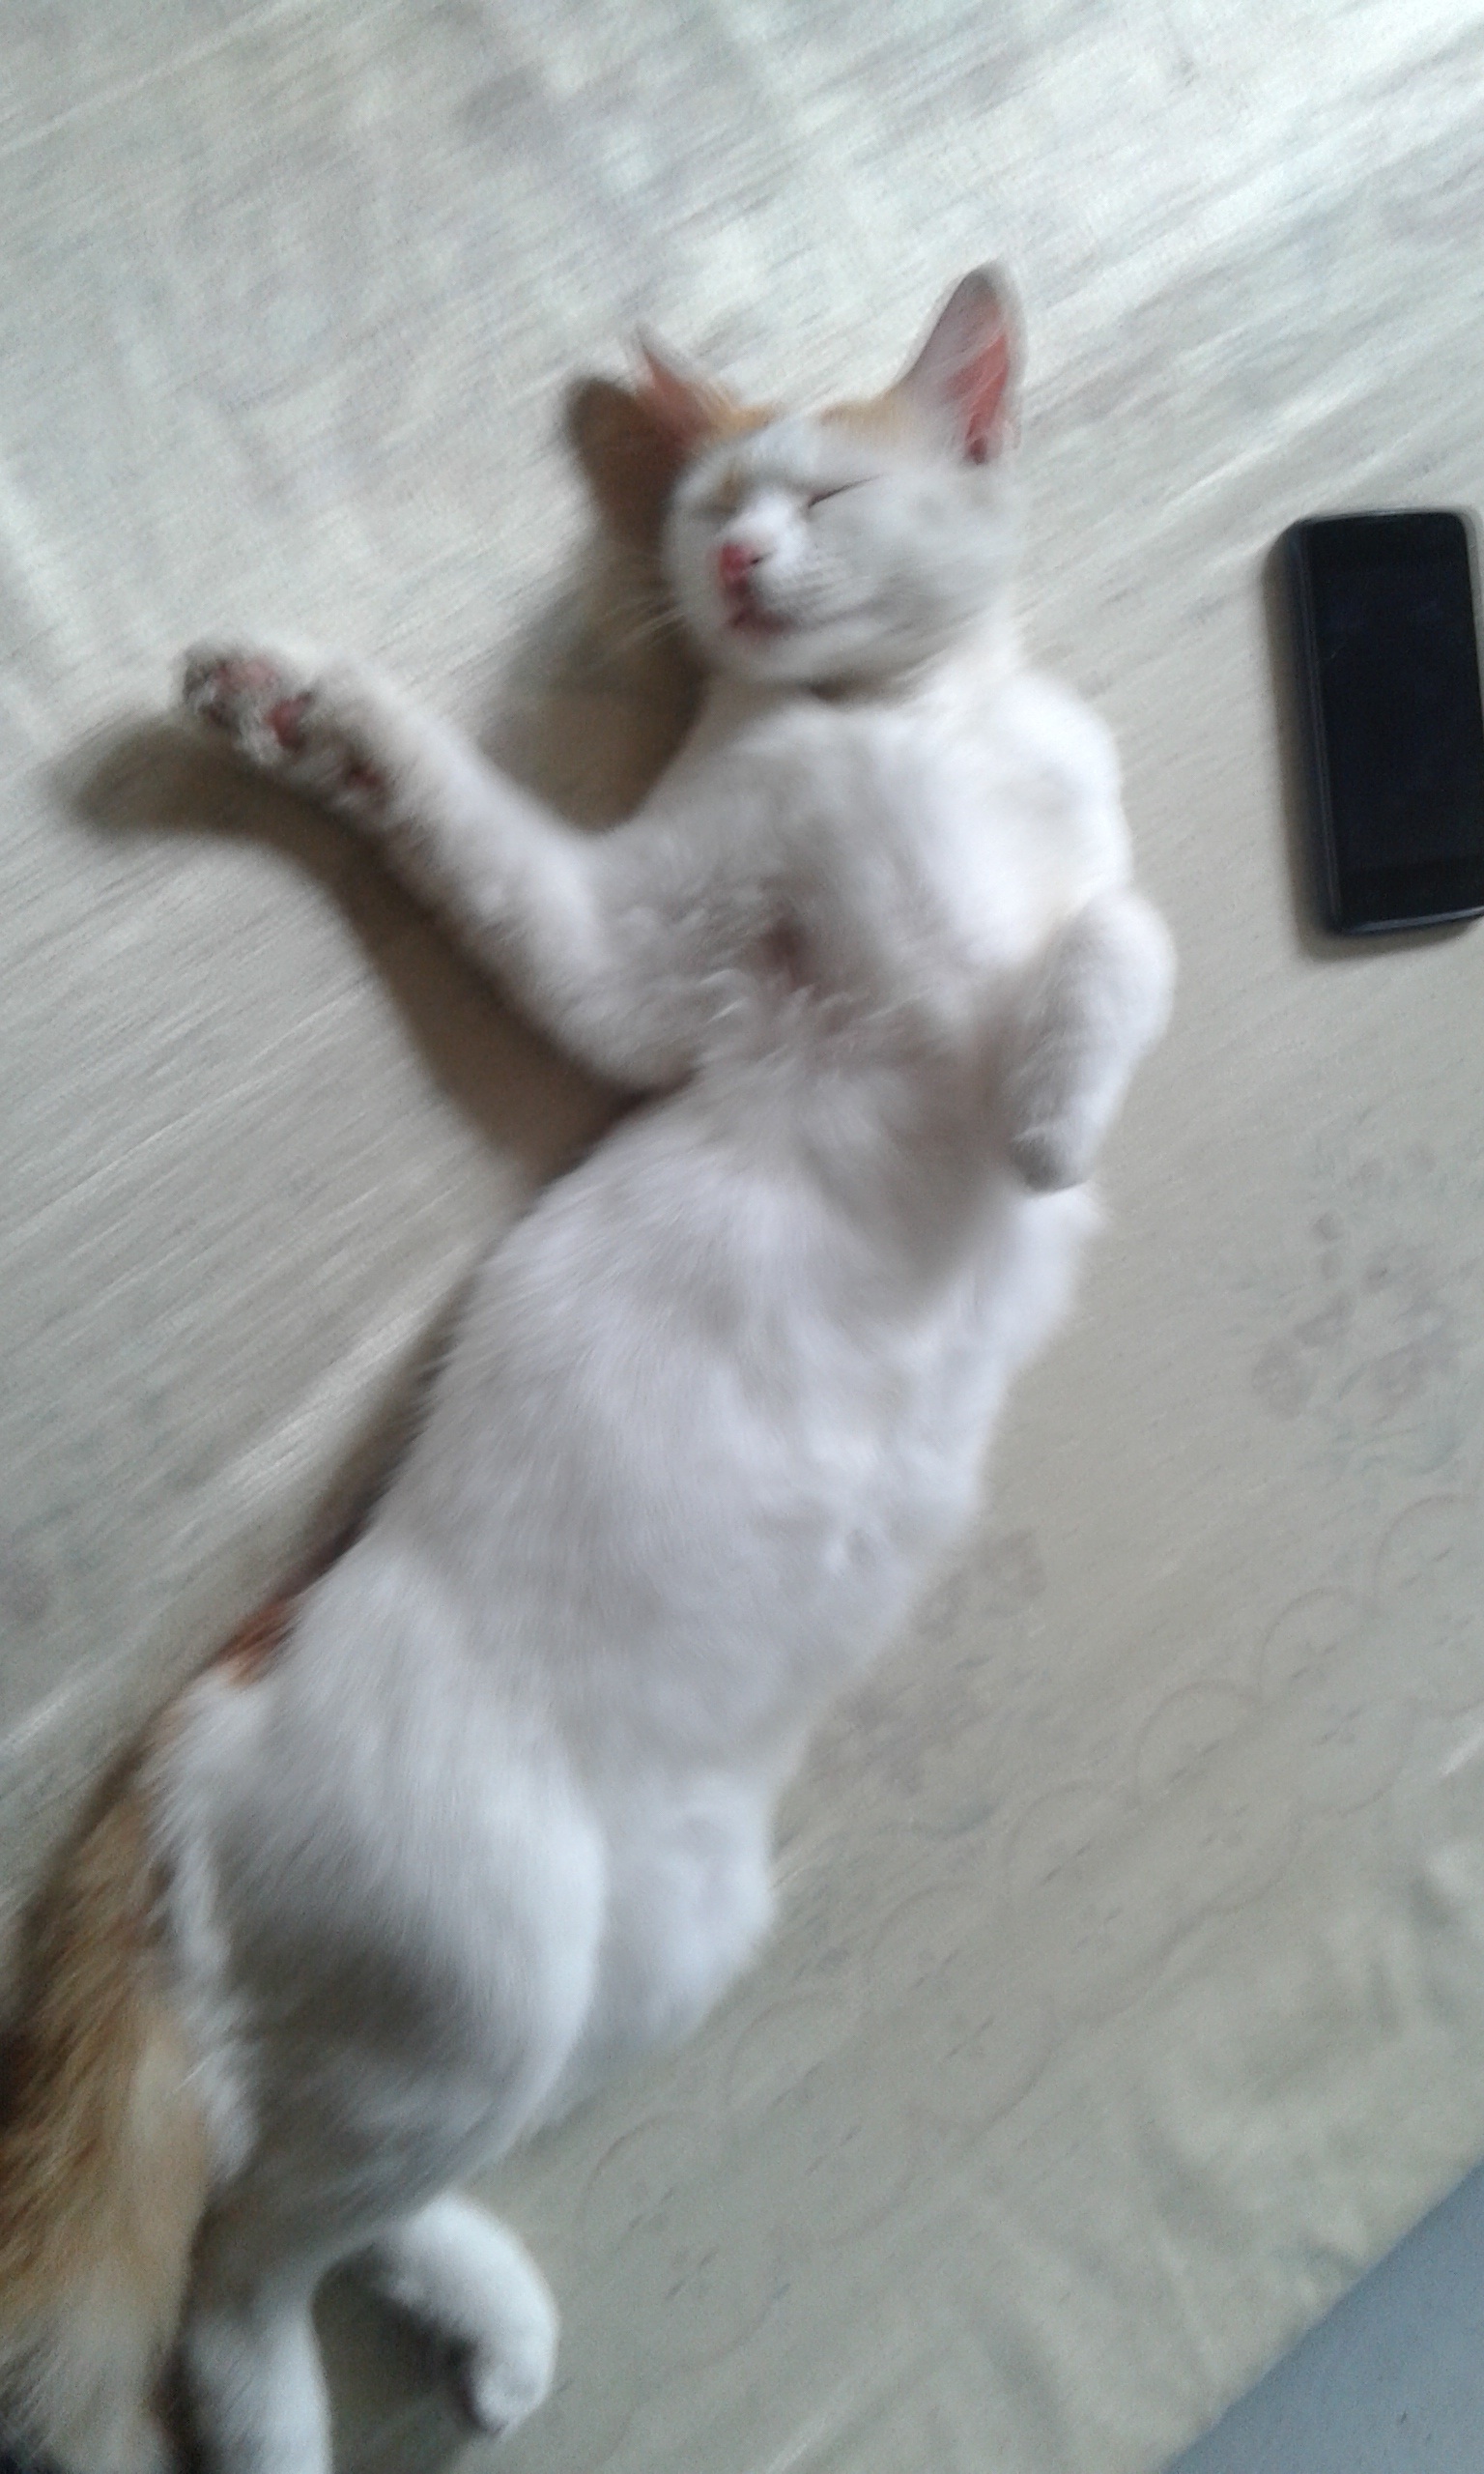
kitten, cat, mammal, whiskers, vertebrate, small to medium sized cats, cat like mammal